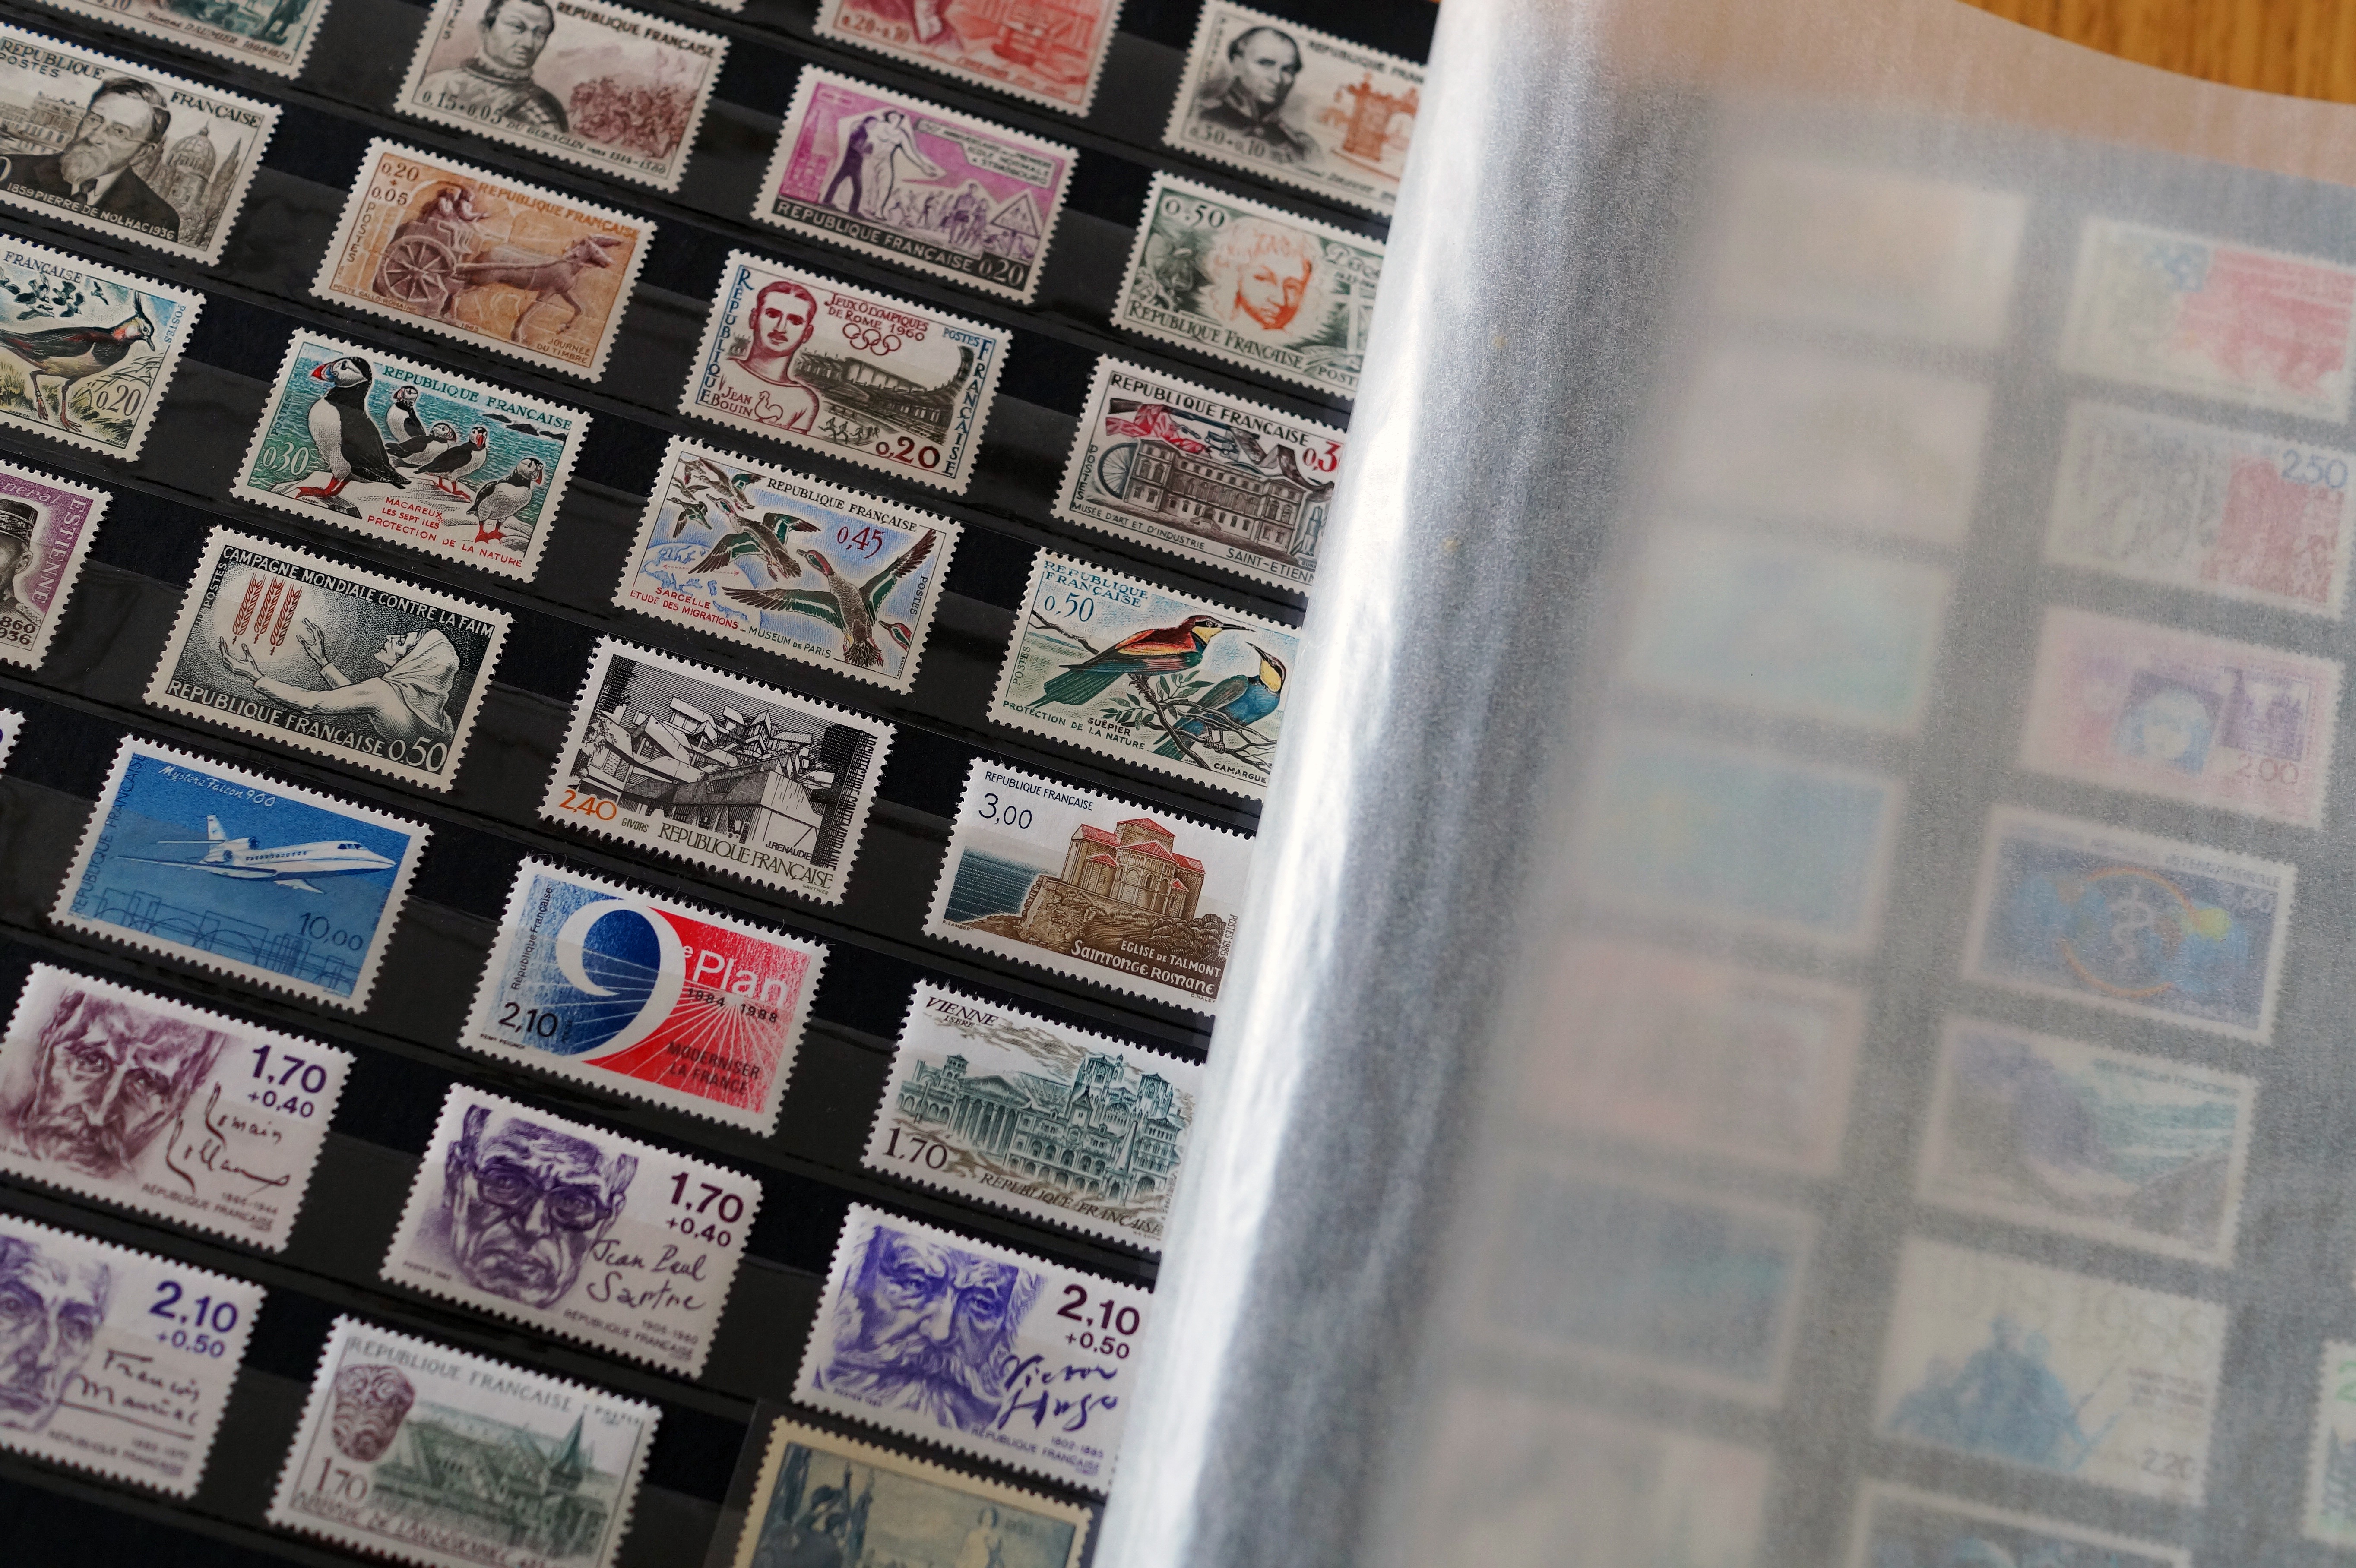
post, newspaper, collection, money, cash, art, design, currency, shape, stamps, philately, french stamps, stamp collection